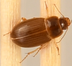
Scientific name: Amara quenseli
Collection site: Onaqui NEON (ONAQ), plot ONAQ_016